Kaygusuz Abdal

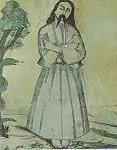
Kaygusuz Abdal

In the 14th century Alaiye was the capital of the small Alaiye beylik (principality). Kaygusuz Abdal was born in or near to Alaiye (modern Alanya, Antalya Province of Turkey). His name was "Alaattin Gaybi" and Kaygusuz Abdal was his pseudonym. According to tradition he was a bey's son (i.e., prince). But instead of politics he chose to be a dervish. His tutor was "Abdal Musa".